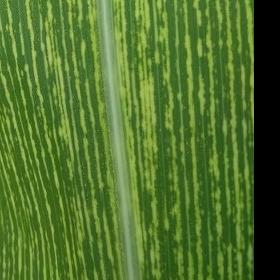
Crop: Maize
Condition: stripe-d